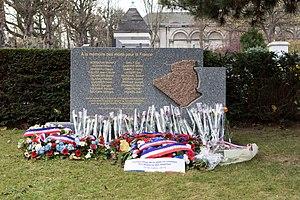
Monument aux soldats du 1er groupe de Compagnies nomades d'Algérie disparus dans la nuit du 31 octobre 1956 aux Abdellys (Tlemcent).
La stèle en mémoire des disparus des Abdellys est un mémorial commémorant de vingt soldats disparus aux Abdellys lors de la guerre d'Algérie, installé au cimetière du Père-Lachaise, à Paris en France.